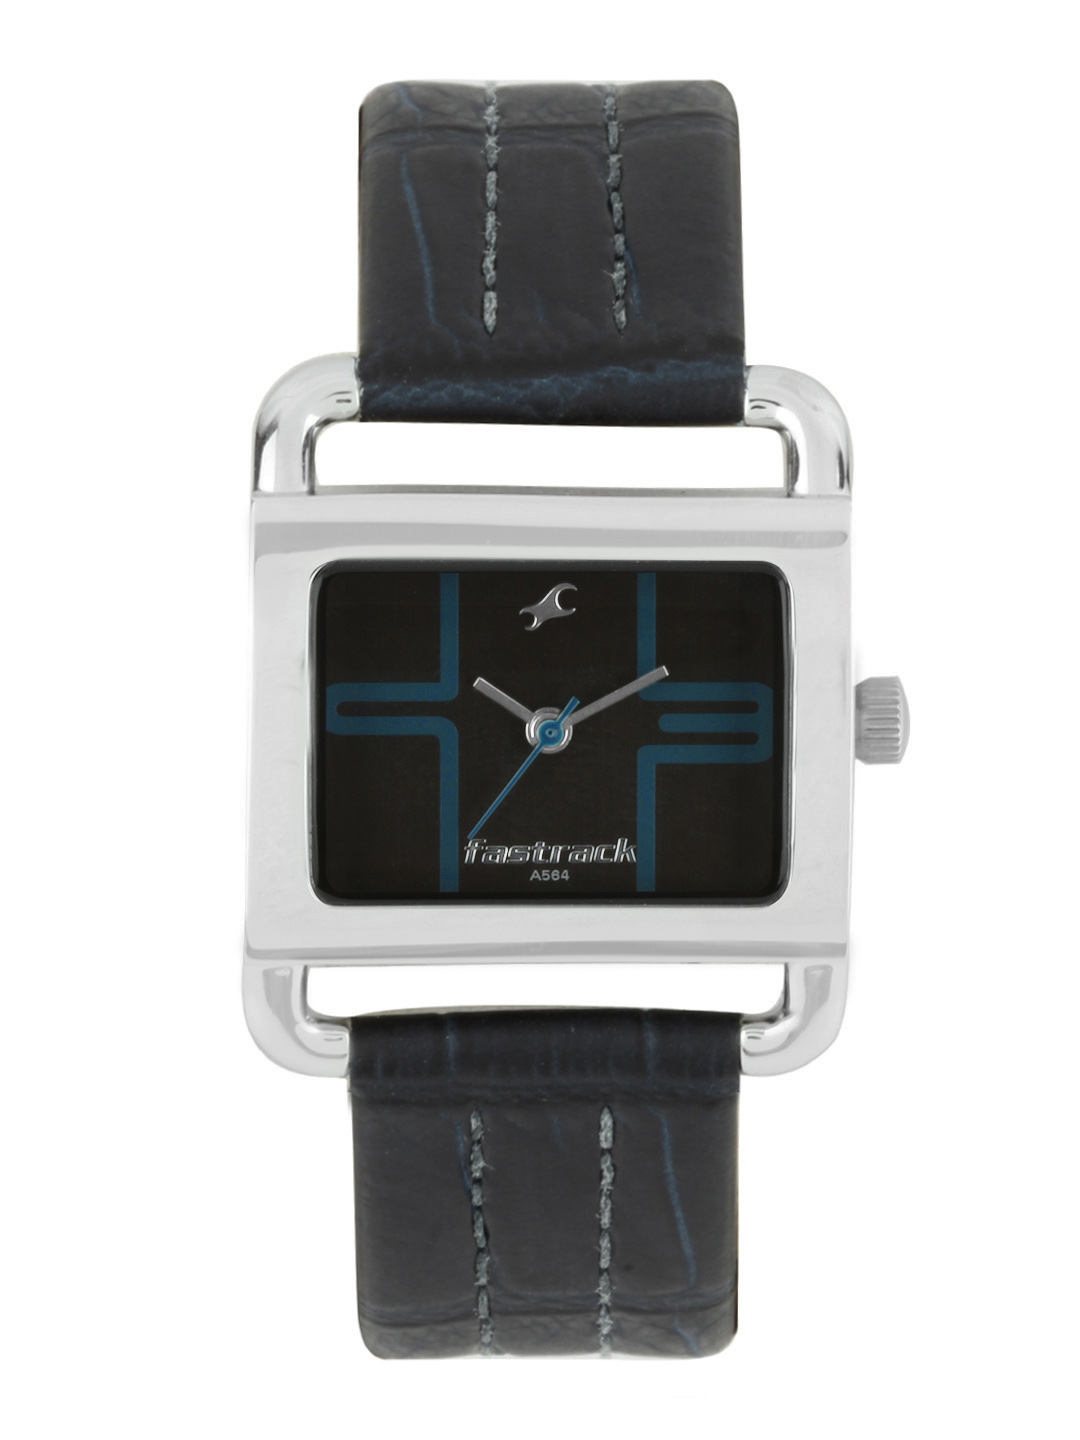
Fastrack Women Black Dial Watch
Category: Accessories / Watches / Watches
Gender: Women
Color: Black
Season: Winter 2016
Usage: Casual